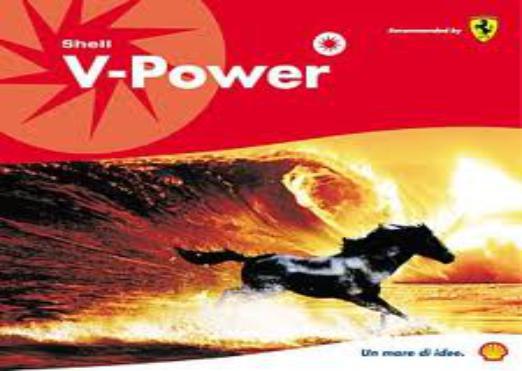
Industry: Transportation